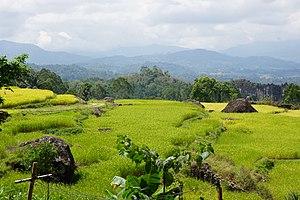
Champ avec des rochers volcaniques en Sulawesi du Sud (Indonésie)
Célèbes est une île du nord de l'Indonésie située à 300 kilomètres à l'est de Bornéo, à 600 kilomètres au sud des Philippines, à 200 kilomètres à l'ouest des Moluques et au nord-est de Java. Avec une superficie de 189 035 km², c'est la quatrième plus grande île du pays mais elle ne représente que 7 % de la population. Le relief, plutôt accidenté, est principalement recouvert de forêt tropicale. Le point culminant de l'île est le mont Rantemario avec 3 478 mètres d'altitude.